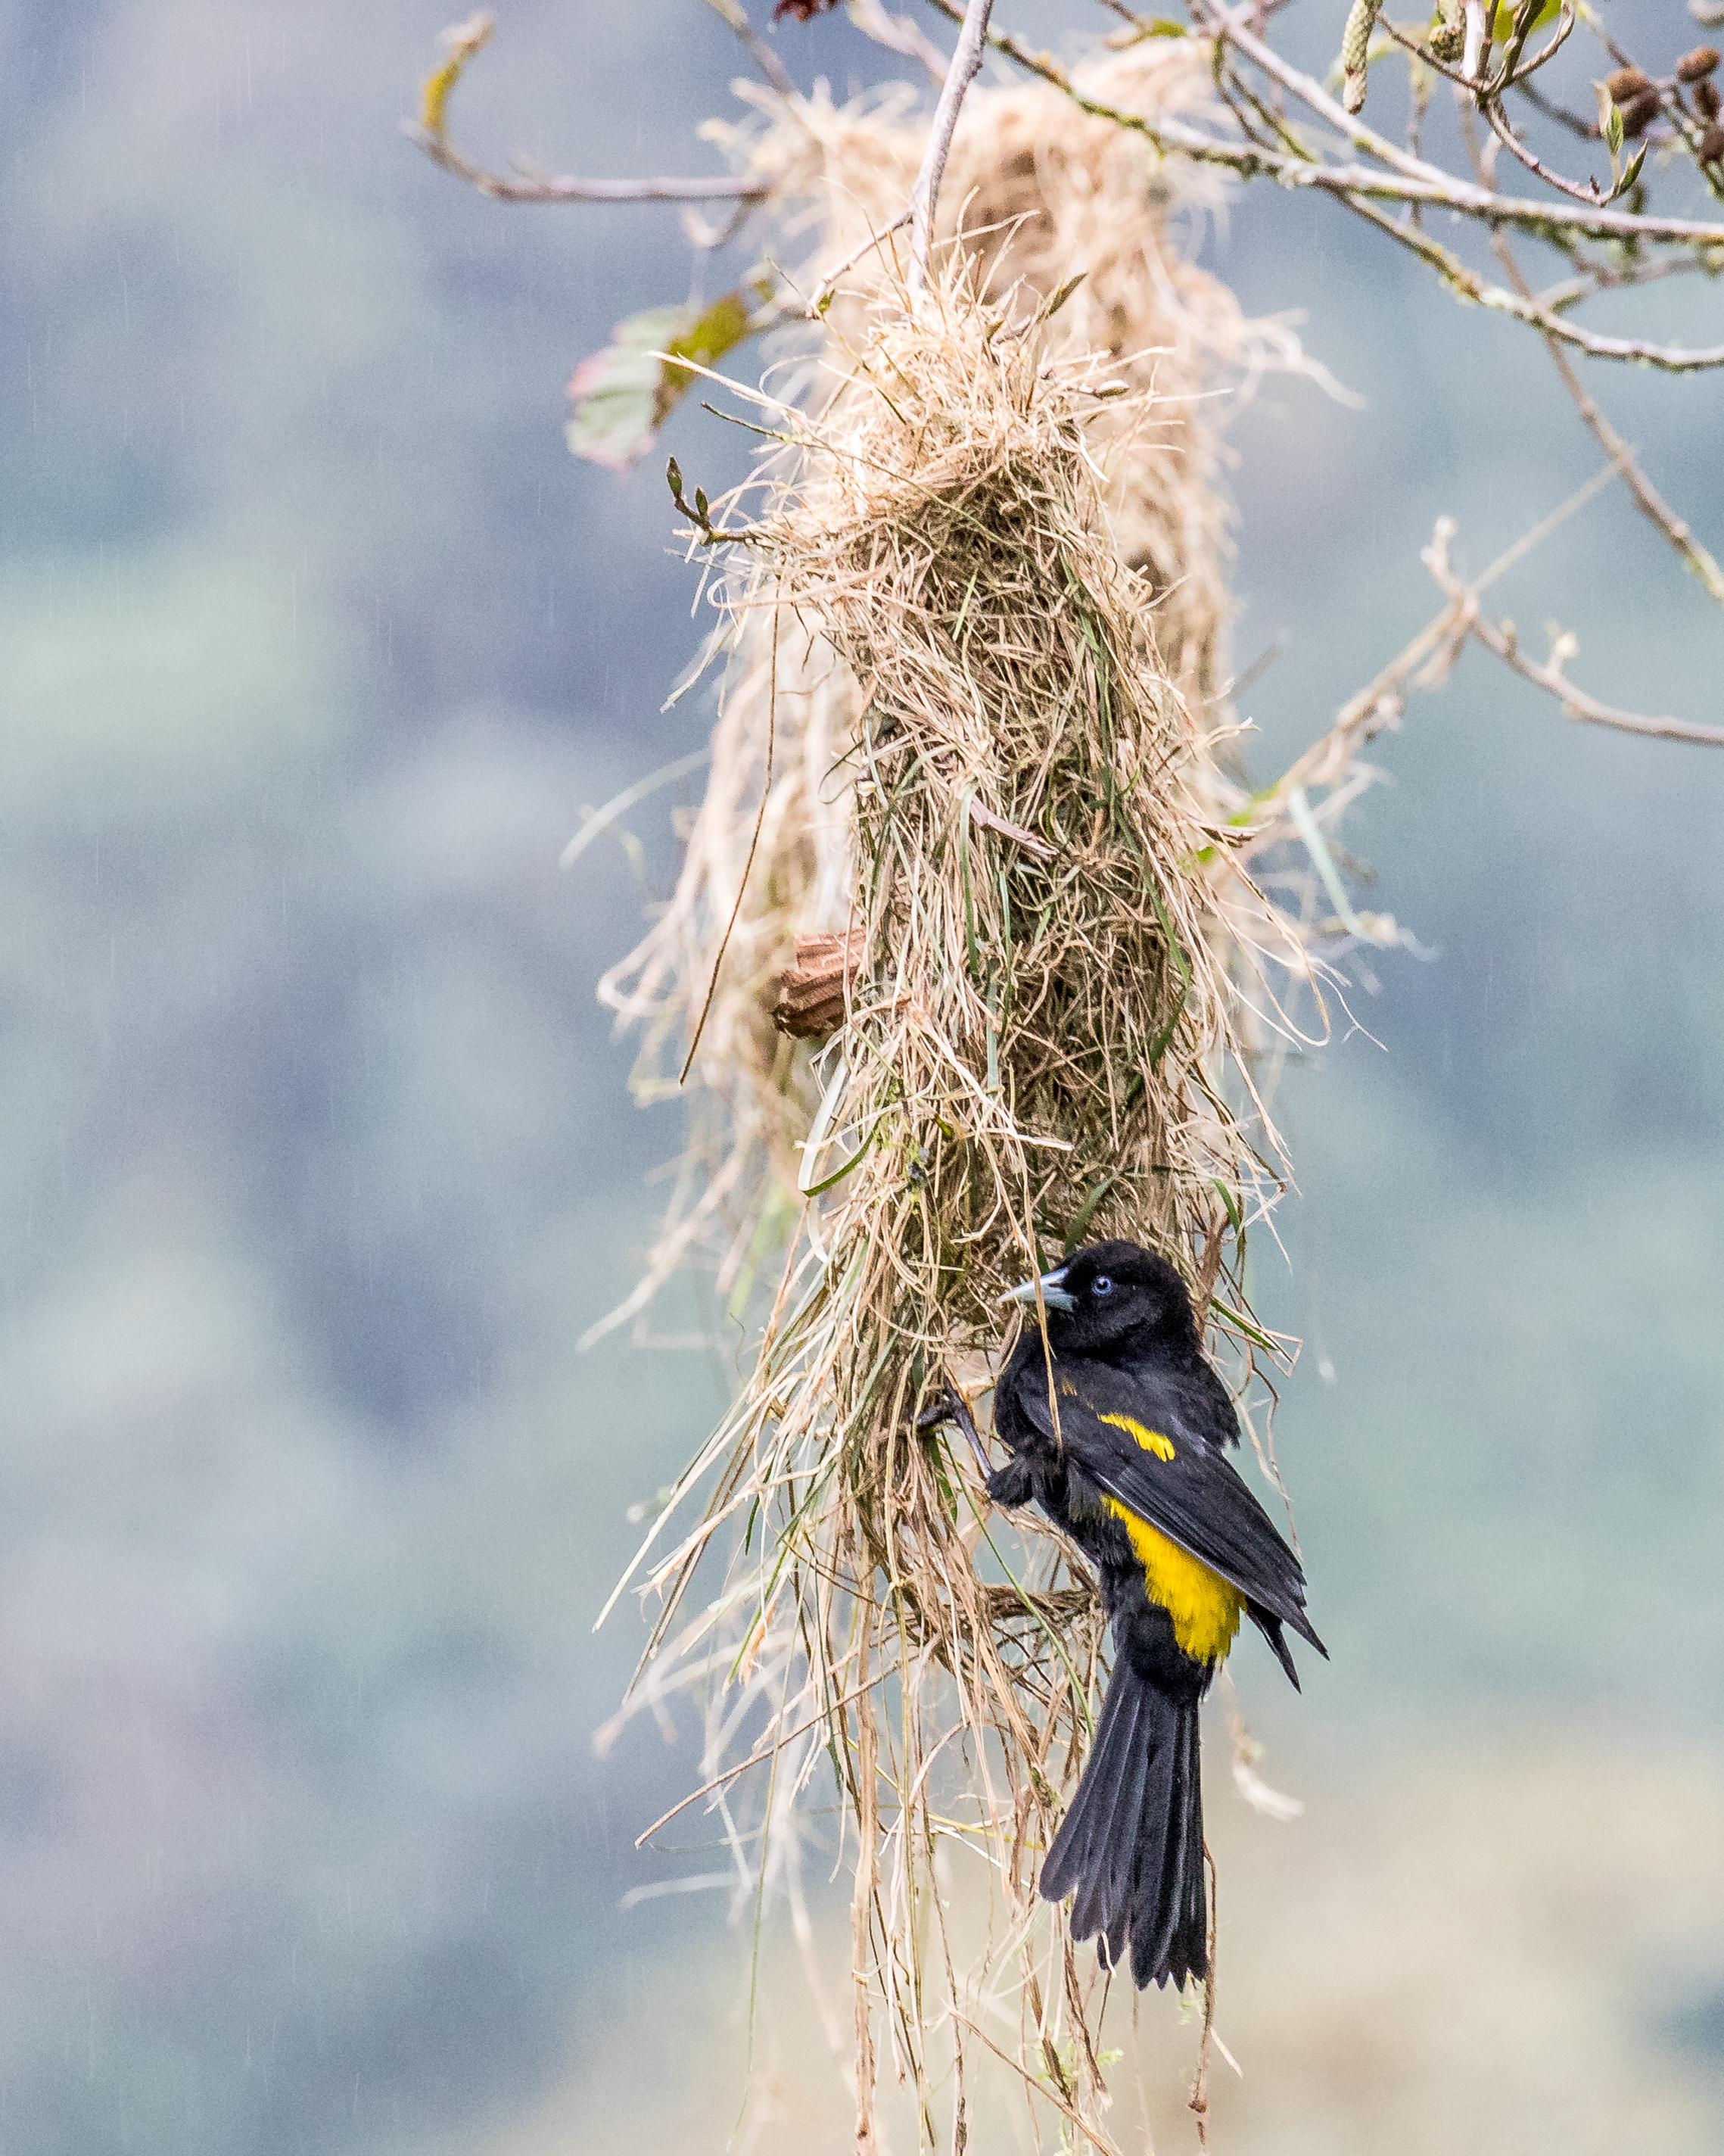
nature, branch, winter, bird, plant, flower, wildlife, flora, twig, nest, andymorffew, morffew, naturethroughthelens, nesting, guangolodge, ecuador, nestbuilding, grass family, perching bird